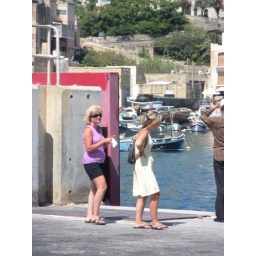
&amp;quot;We'll be okay as long as we stay near to the mean girl in the yellow dress. They're on our excursion.&amp;quot;